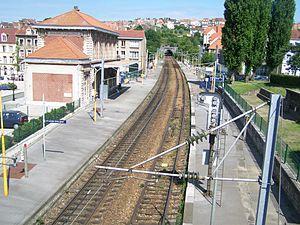
La petite gare de Boulogne-Tintelleries dans le Pas-de-Calais.
La gare de Boulogne-Tintelleries est une gare ferroviaire française de la ligne de Boulogne-Ville à Calais-Maritime, située près du square des Tintelleries, dans le centre-ville de Boulogne-sur-Mer, sous-préfecture du département du Pas-de-Calais, en région Hauts-de-France. C'est la seconde gare de la ville, la principale étant la celle de Boulogne-Ville.
La ligne de Boulogne-Ville à Calais-Maritime est une ligne de chemin de fer française d'une longueur de 44,2 kilomètres, à double voie et à voie normale. Elle relie les gares de Boulogne-Ville et de gare de Calais-Ville, depuis la fermeture de la gare de Calais-Maritime en 1994. Elle est entièrement située dans la région des Hauts-de-France.